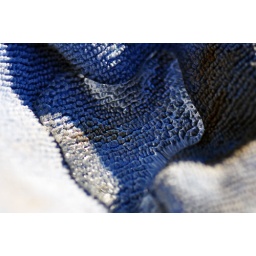
water in towel